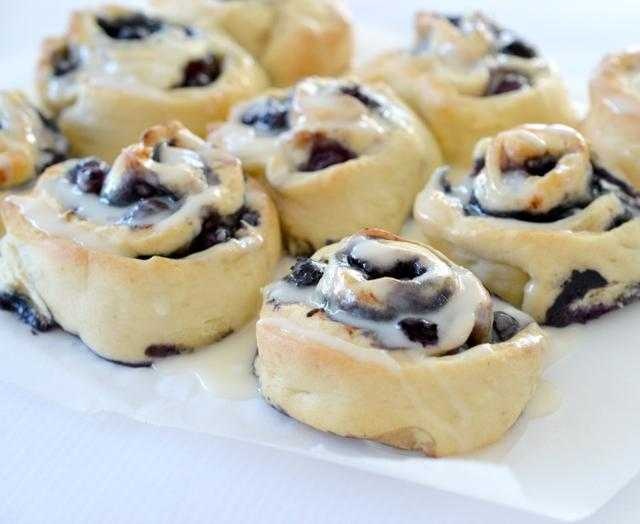
Label: Blueberry